First Indochina War

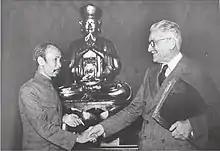
Ho Chi Minh and Marius Moutet shaking hands after signing modus vivendi 1946 after Fontainebleau Agreements

In March 1946, a preliminary accord signed between the French and Ho Chi Minh which acknowledged the DRV as a free state within an Indochinese Federation in a "French Union" and allowed a limited number of French troops within its borders to replace the Chinese forces which started gradually returning to China. In further negotiations, the French would seek to ratify Vietnam's position within the Union and the Vietnamese main priorities were preserving their independence and the reunification with the Republic of Cochinchina, which had been created by High Commissioner Georges d'Argenlieu in June. In September, once main negotiations had broken down in Paris over these two key issues, Ho Chi Minh and Marius Moutet, the French Minister of the Colonies, signed a temporary modus vivendi which reaffirmed the March Accord, although no specifications were made on the issue of a Nam Bộ (Cochinchina) reunification referendum and negotiations for a definitive treaty were set to begin no later than January 1947.